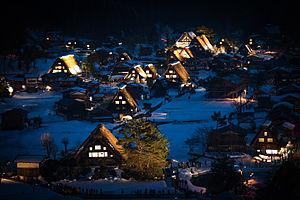
Vue nocturne de Shirakawa-gō, un village traditionnel typique du style architectural gasshō-zukuri et situé dans la vallée de Shokawa, préfecture de Gifu, au Japon.
Le village de Shirakawa est un village du district d'Ōno, dans la préfecture de Gifu au Japon.
Takayama ou Hida-Takayama est une ville située dans la préfecture de Gifu, au Japon. Du fait de ses nombreux monuments historiques, elle est surnommée la « petite Kyoto ».